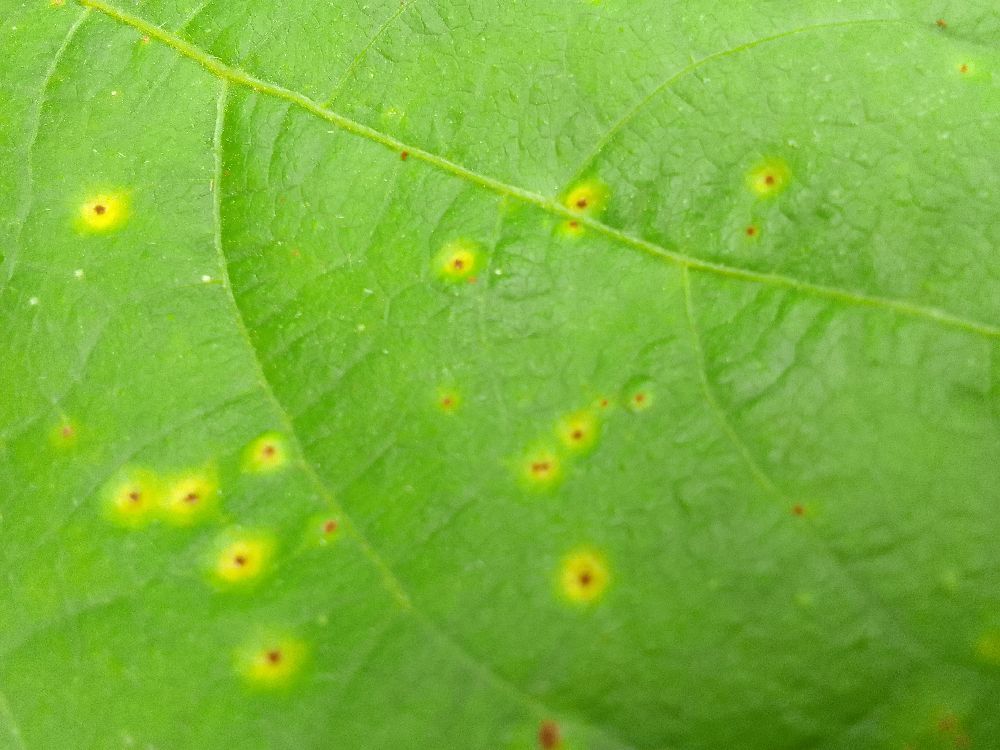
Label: rust